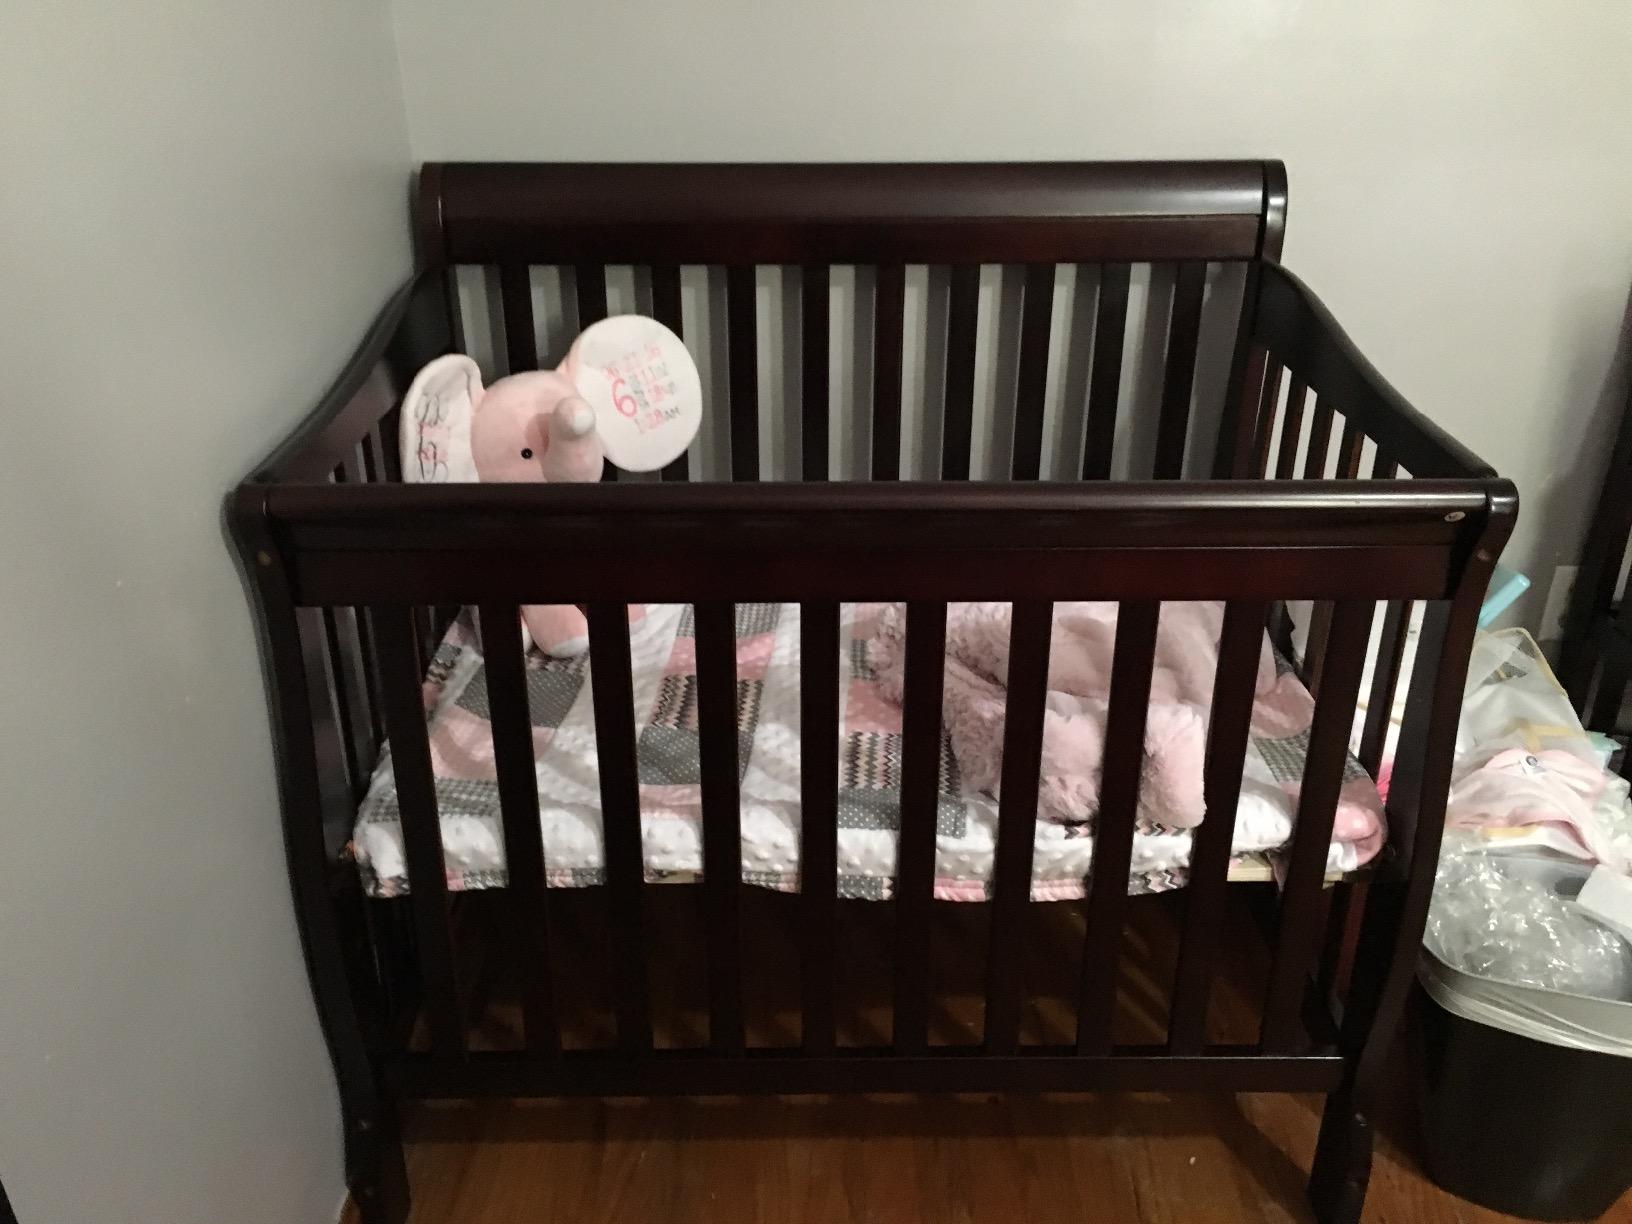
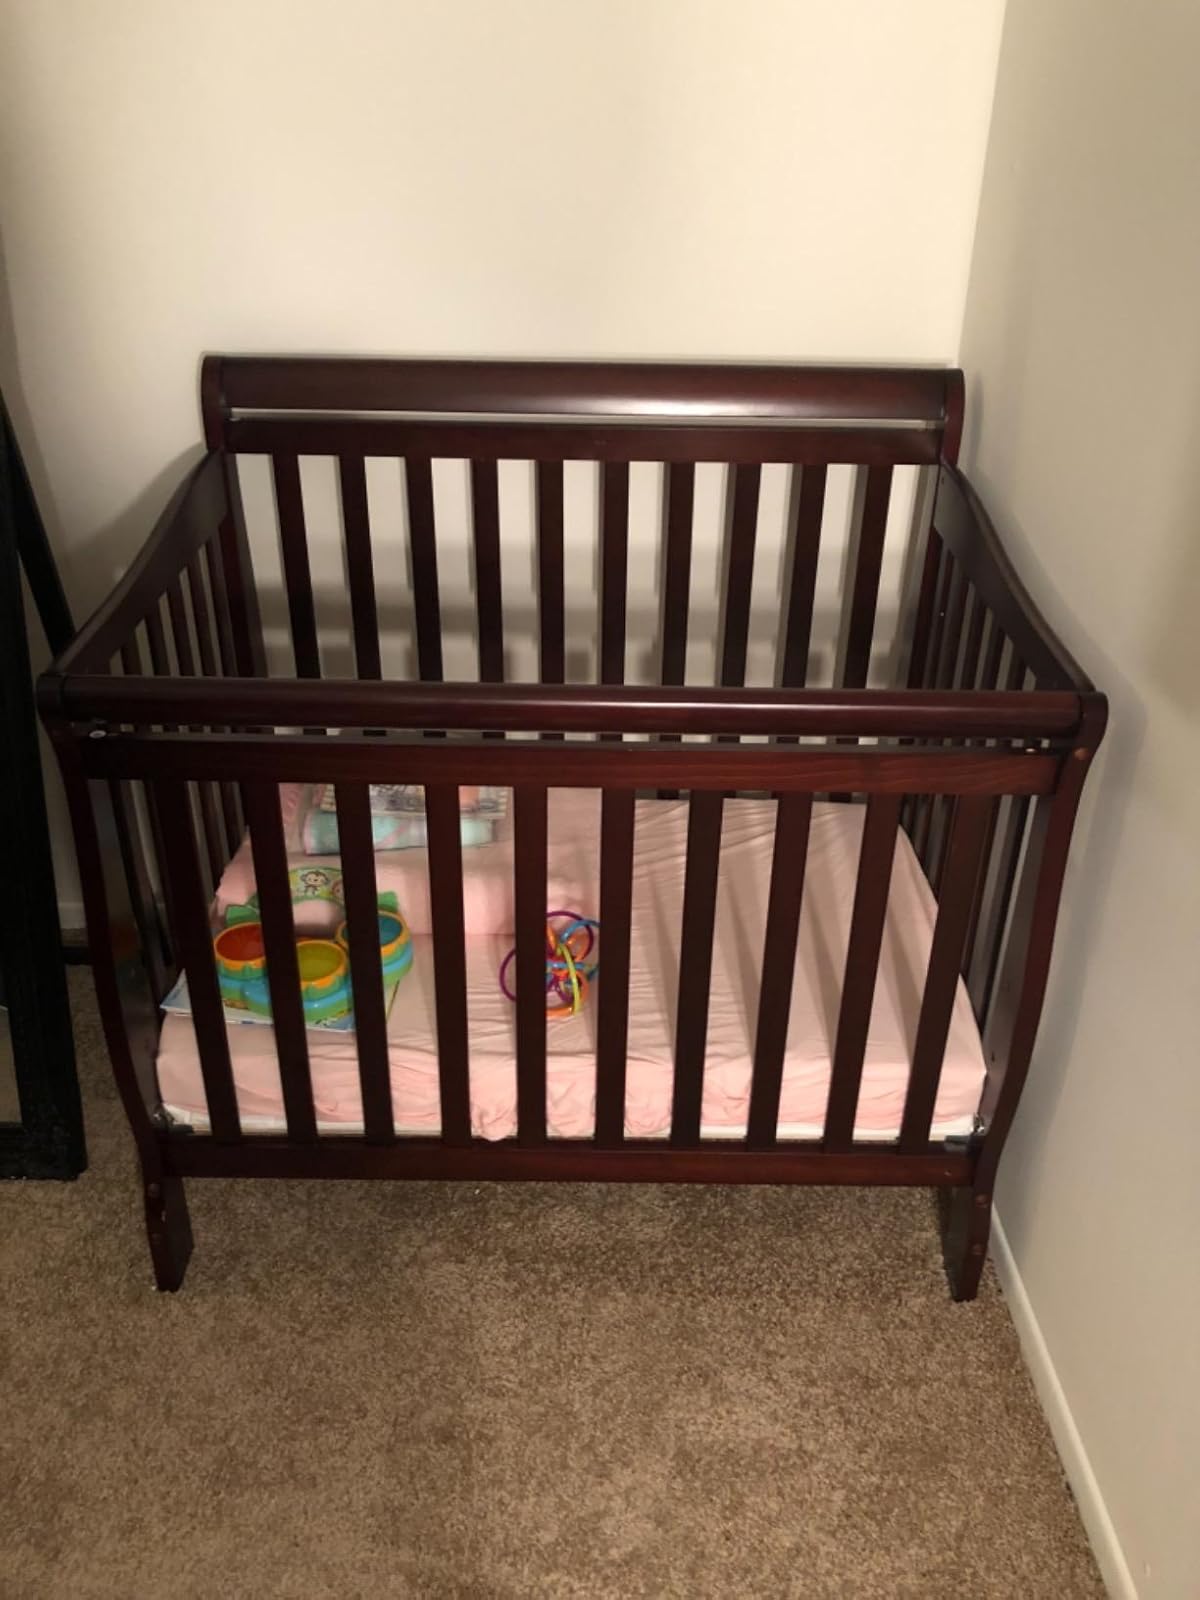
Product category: products_crib
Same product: yes